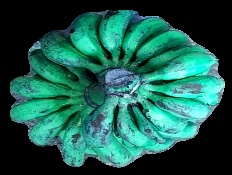
Variety: rasbale
Grade: grade3